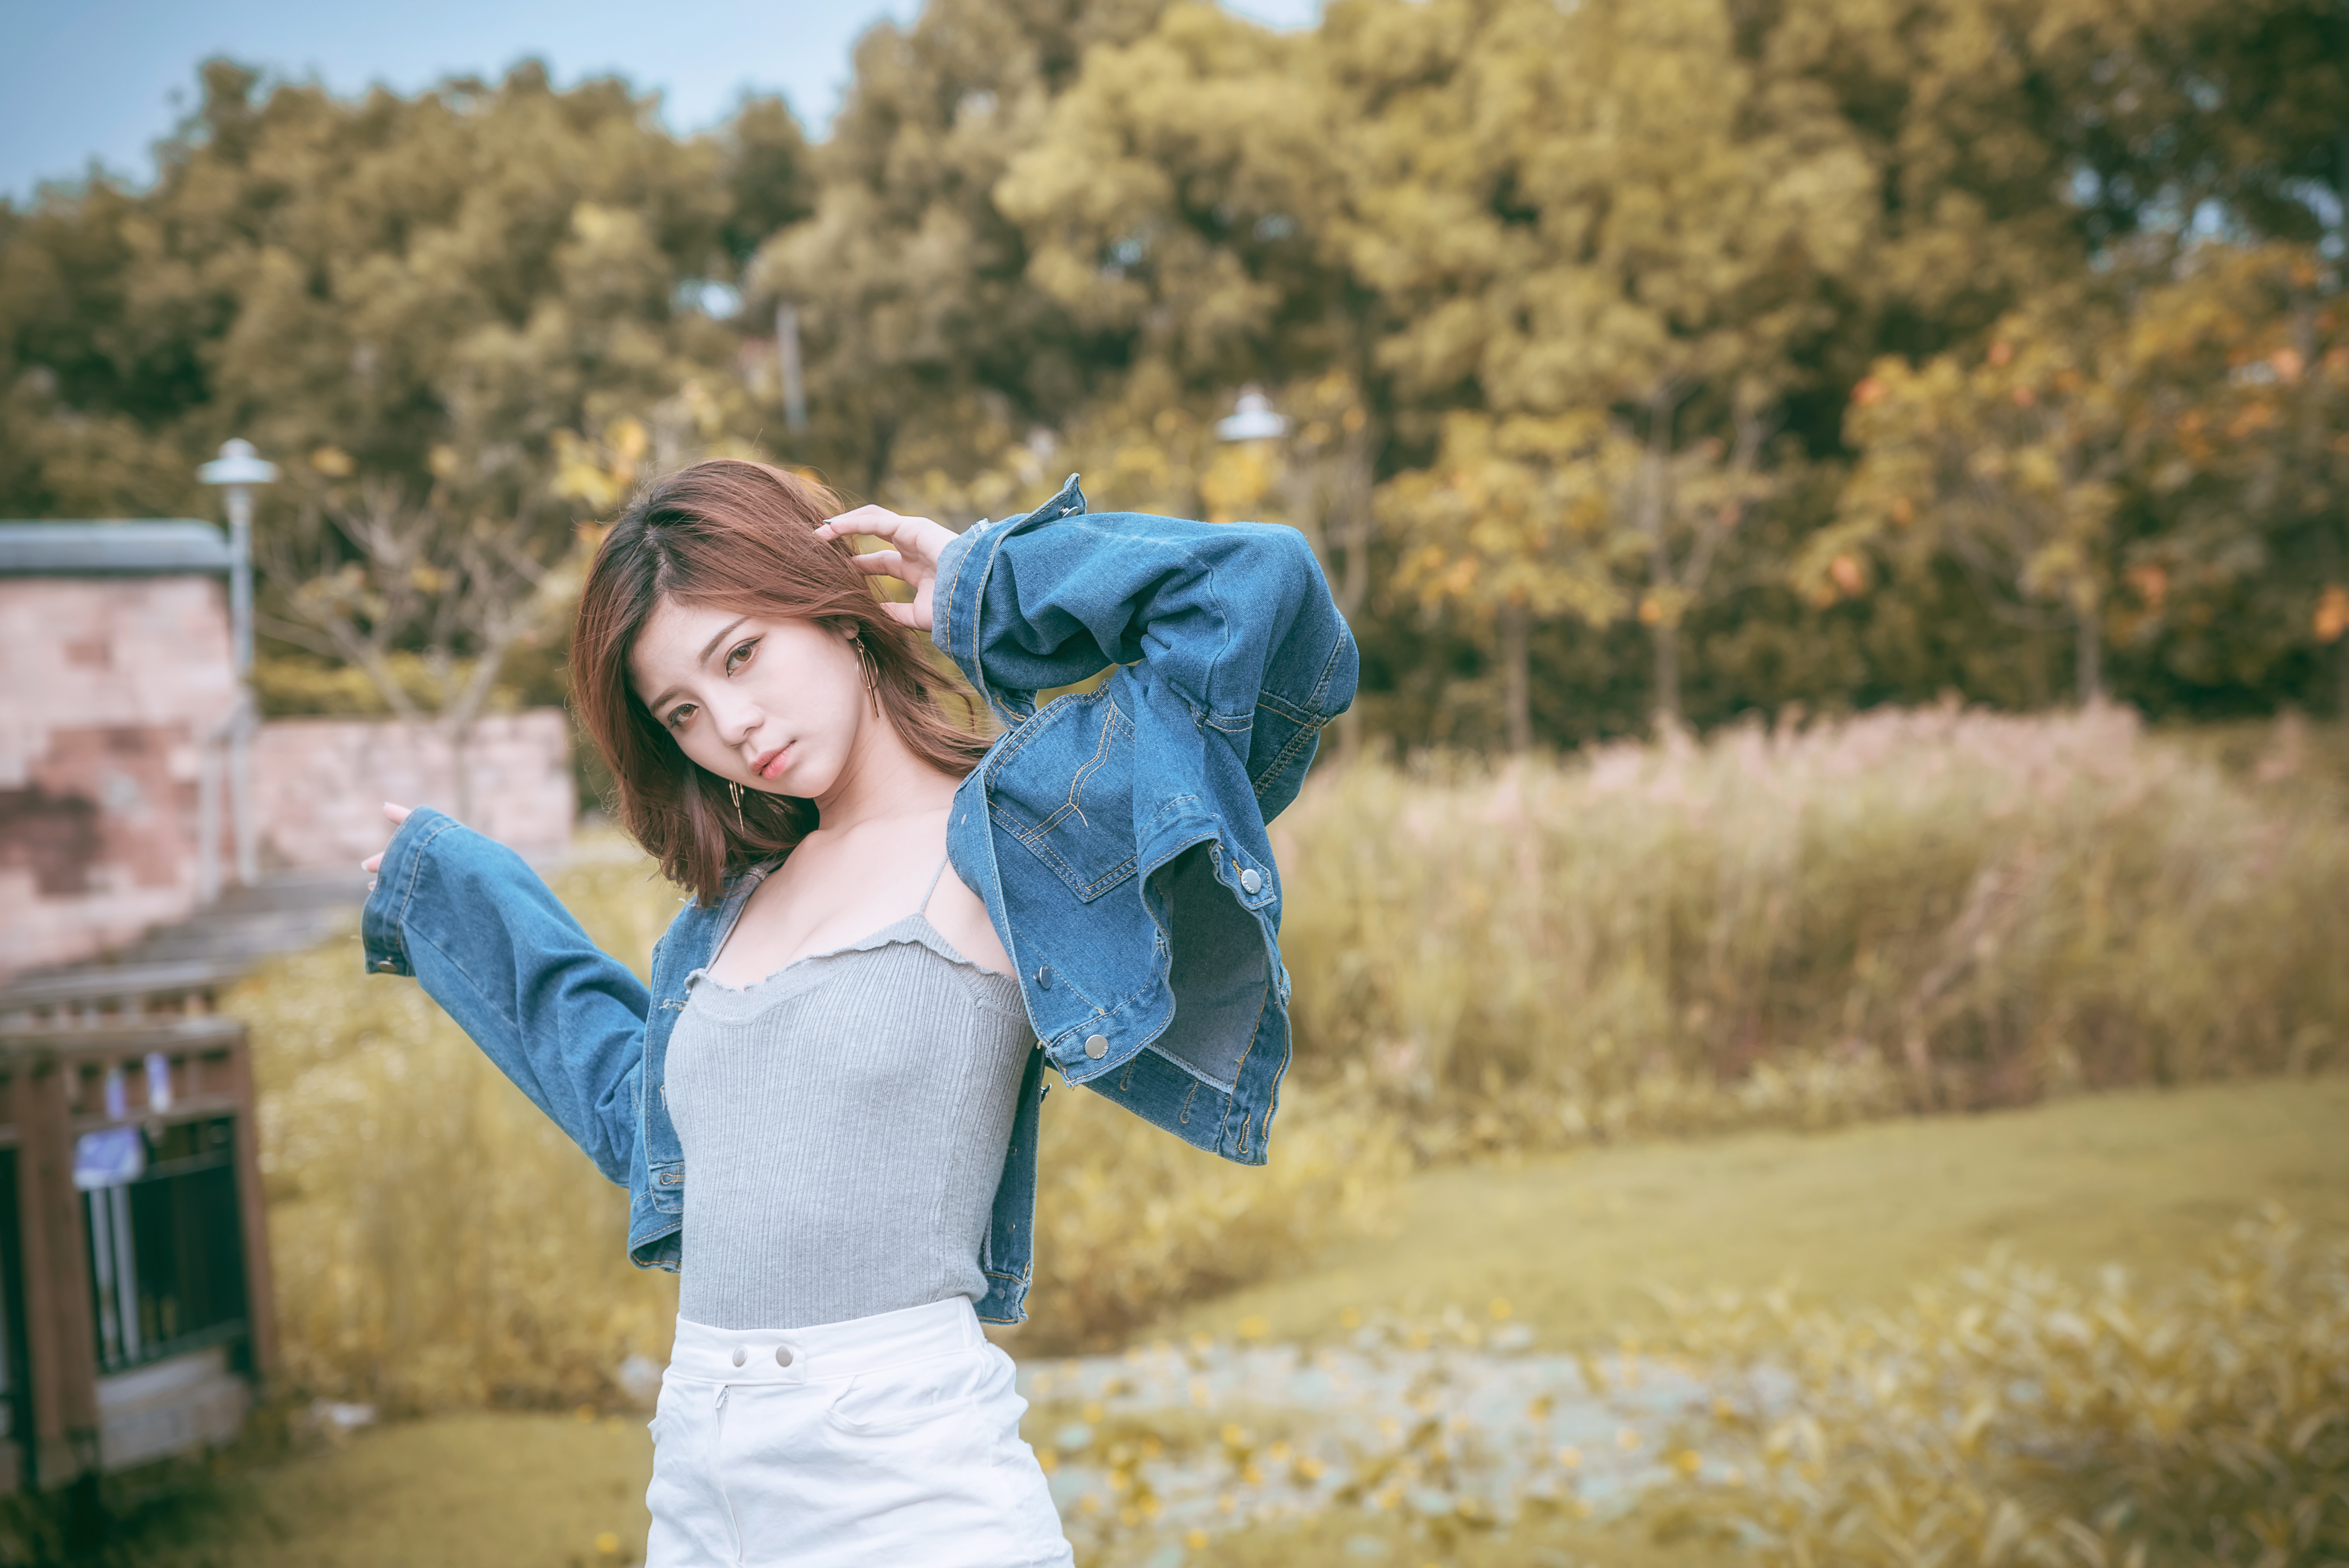
asian, girl, woman, wallpaper, sexy, models, photography, emotions, people, clothing, beauty, sweetness, portrait, People in nature, photograph, sky, happy, smile, fun, leaf, tree, dress, sunlight, cloud, portrait photography, outerwear, jeans, photo shoot, flash photography, plant, brown hair, child